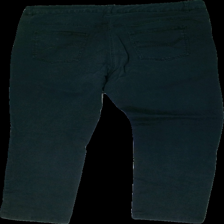
View: back
Type: Trousers
Category: Ladies
Brand: Isolde
Colors: Black
Material: 100% cotton
Cut: Regular
Size: 46
Season: All
Trend: Denim
Price range: 50-100
Recommended usage: Reuse